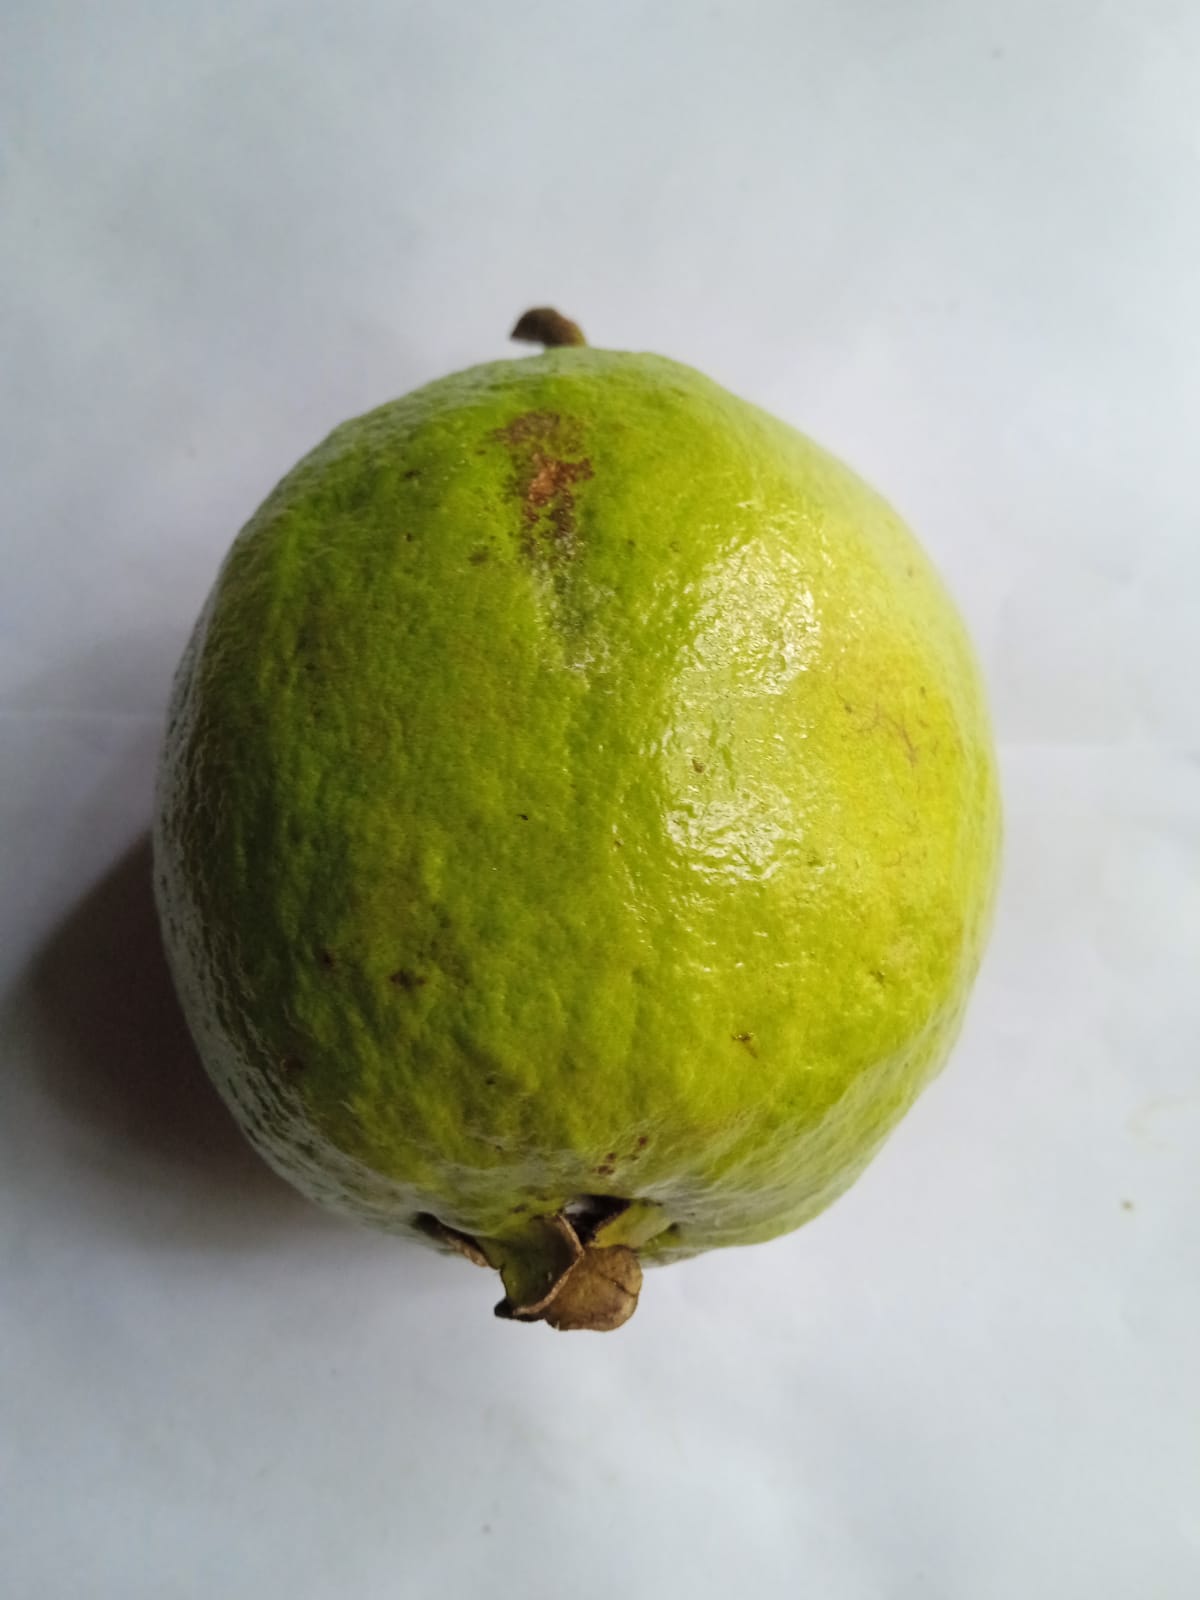
Fruit: guava
Condition: fresh